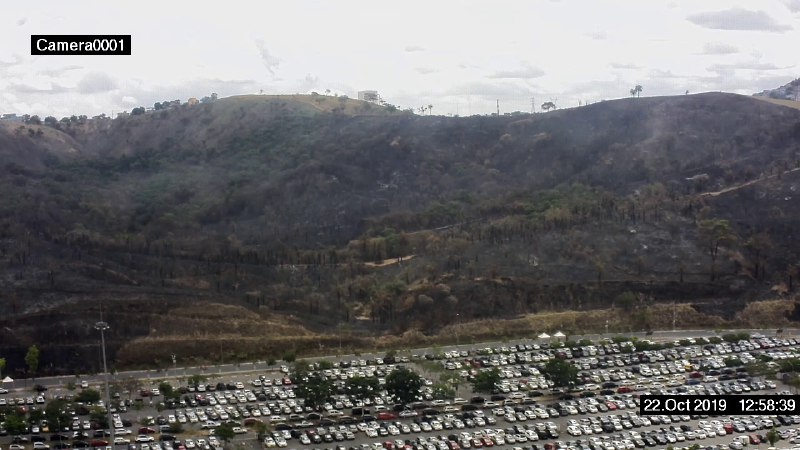
Fire: no
Smoke: no